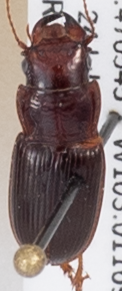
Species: Cratacanthus dubius
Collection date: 2019-07-24
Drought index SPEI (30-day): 0.63
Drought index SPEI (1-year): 1.01
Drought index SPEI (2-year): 0.8